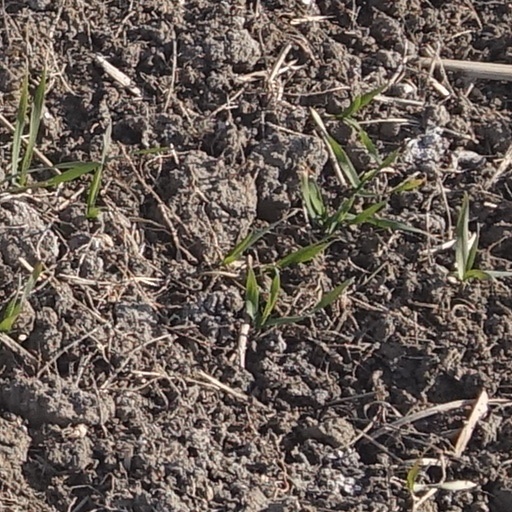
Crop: wheat